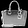
Label: Bag